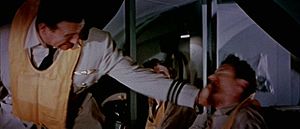
Lussing
John Wayne giver Robert Stack en lussing i filmen Ingen vej tilbage (The High and the Mighty) fra 1954.
En lussing er en slags fysisk afstraffelse, hvor den afstraffede person får et slag på kinden med en flad hånd.